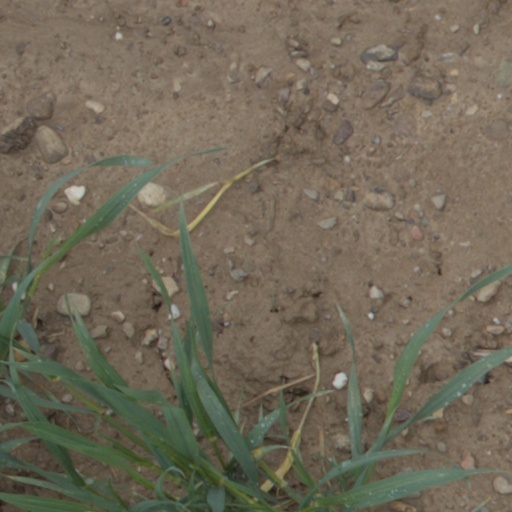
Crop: wheat